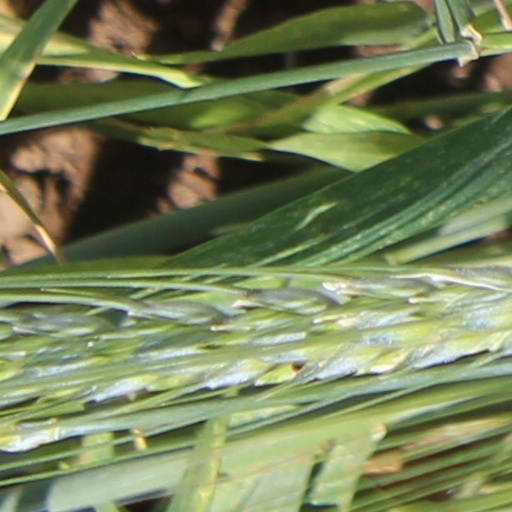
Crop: wheat